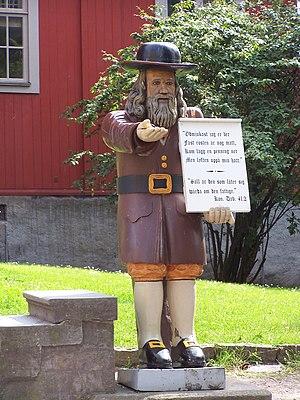
Les statues de pauvre homme sont des troncs des pauvres en forme de statue en bois placées à l’extérieur des églises luthériennes en Finlande et en Suède.
Karlskrona est une ville située sur la côte sud de la Suède, dispersée sur plusieurs îles de l'archipel du Blekinge. Elle est le chef-lieu de la commune de Karlskrona et du comté de Blekinge, et est habitée par 35 212 personnes.